Royal Netherlands Army

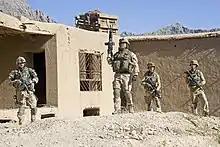
Dutch army forces searching a quala in Uruzgan, Afghanistan in 2009.

During the Korean War, 4,748 members of the army, the Royal Netherlands Navy and the Netherlands Marine Corps formed the and were dispatched to East Asia to fight against the troops of the People's Republic of China and North Korea. 122 soldiers were killed in action, 3 soldiers went missing in action.